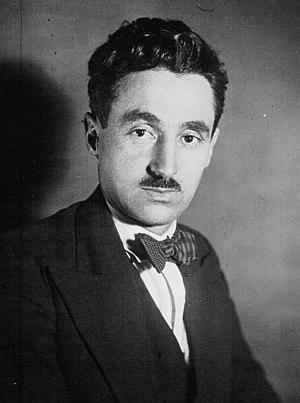
Résultats de l'élection présidentielle du 10 décembre 1848 dans la Creuse
Camille Ferrand, né à Boussac-Bourg le 10 janvier 1892 et mort à Guéret le 30 avril 1963, est un homme politique français.